Rila Monastery Nature Park

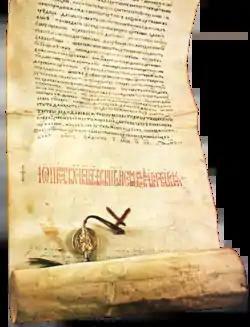
The Rila Charter

Rila Monastery Nature Park is administered by a directorate based in the town of Rila and subordinated to the Executive Forest Agency of the Ministry of Environment and Water of Bulgaria. The directorate implements the state policy for the management and control of the protected area and controls the coordination between the owner of the larger part of the park, the Bulgarian Orthodox Church, and the state institutions. It maintains the ecosystems and the biodiversity and encourages environmentally-friendly tourism. The park falls within the International Union for Conservation of Nature management category V (protected landscape/seascape). Its territory is included in the European Union network of nature protection areas Natura 2000 under the code Rila Monastery BG0000496.